Livetune

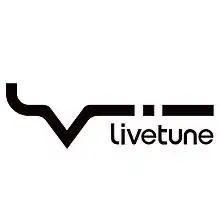
Logo

Following the release of the Vocaloid 2 singing synthesizer software Hatsune Miku on August 31, 2007, Kz submitted a short version of the song "Packaged" to the Nico Nico Douga video sharing website on September 21, 2007 using Miku for the vocals. The full version was submitted on September 24, 2007 and has since been viewed over one million times. The song was also posted on the Muzie music sharing website. Kajuki P released the song on September 23, 2007. Kz and Kajuki P continued to release songs online, leading to the release of their album "Re:package" at Comiket 73 in December 2007. "Re:package" contained their previously released songs in addition to several previously unreleased songs. The album was so popular that it was reported to sell out in a flash.